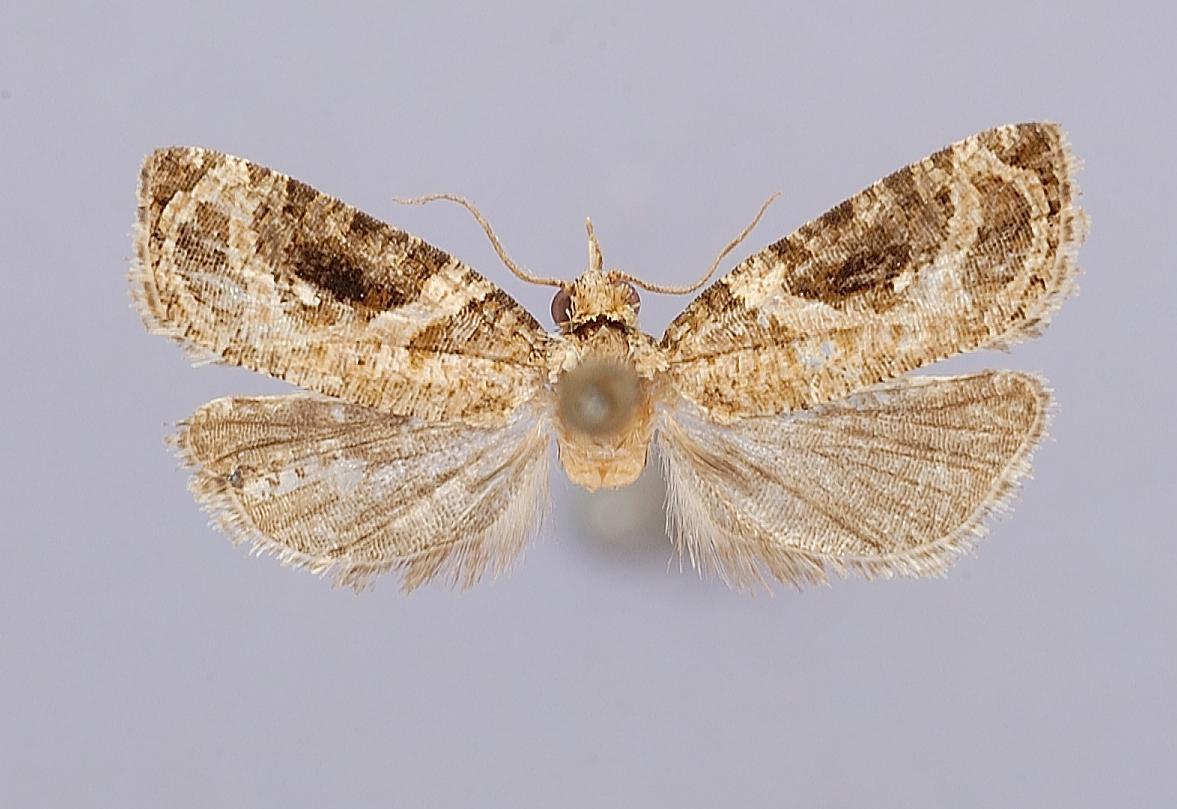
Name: Anopinella fana
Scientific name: Anopinella fana Brown & Adamski, 2003
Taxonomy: Animalia, Arthropoda, Insecta, Lepidoptera, Tortricidae
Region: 1100
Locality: Aragua, Rancho Grande, 1100 m, Aragua, Venezuela
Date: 16 Jan 1966 to 19 Jan 1966